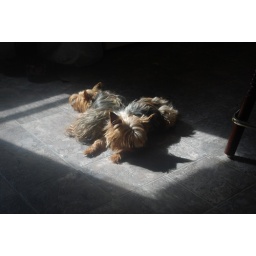
the morning sun shines in our kitchen door our yorkies love it